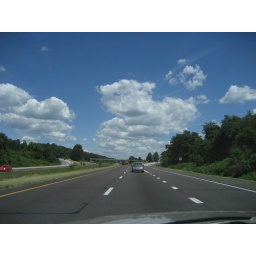
Sometimes the way the clouds pass over the highway remind me of being on the road for months at a time.